Przemyśl

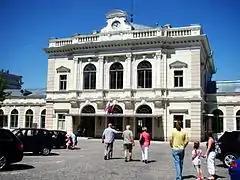
Przemyśl Główny railway station

The town's population increased due to a large influx of Jewish refugees from the General Government who sought to cross the border to Romania. It is estimated that by mid-1941 the Jewish population of the city had grown to roughly 16,500. In the Operation Barbarossa of 1941, the eastern Soviet-occupied part of the city was also occupied by Germany. On 20 June 1942, the first group of 1,000 Jews was transported from the Przemyśl area to the Janowska concentration camp, and on 15 July 1942 a Nazi ghetto was established for all Jewish inhabitants of Przemyśl and its vicinity – some 22,000 people altogether. Local Jews were given 24 hours to enter the ghetto. Jewish communal buildings, including the Tempel Synagogue and the Old Synagogue were destroyed; the New Synagogue, Zasanie Synagogue, and all commercial and residential real estate belonging to Jews were expropriated.